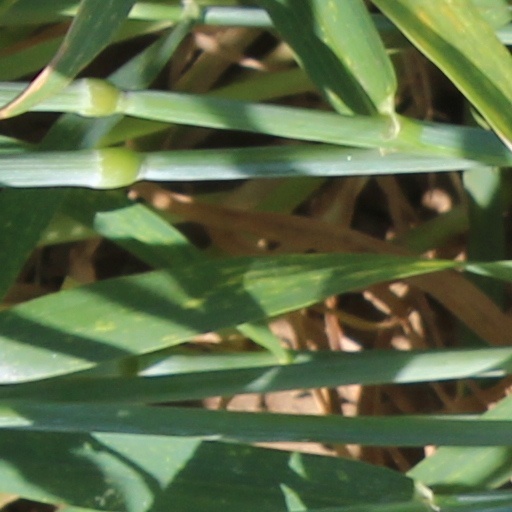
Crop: wheat